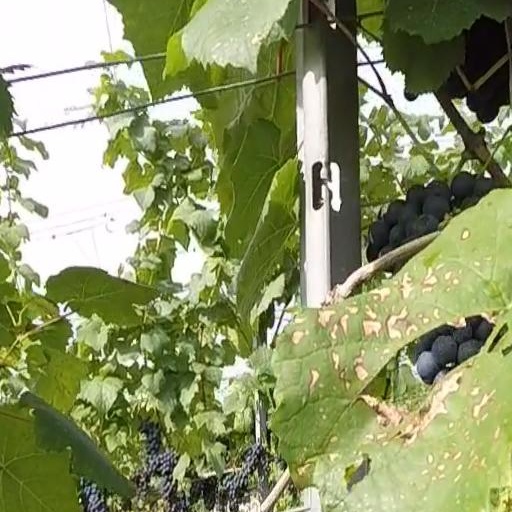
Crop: grape